Józef Kondrat

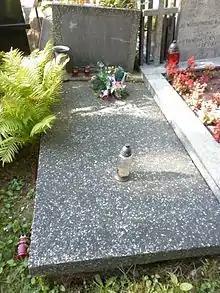
Grave of Kondrat at the Powązki Military Cemetery in Warsaw

Józef Kondrat (3 March 1902 – 4 August 1974) was a Polish stage and film actor. He appeared in more than 30 films between 1933 and 1972.